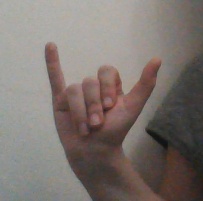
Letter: ya